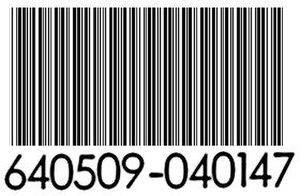
47 est un personnage de jeu vidéo, protagoniste central de la série Hitman créée par IO Interactive en 2000. 47 est un tueur à gages légendaire qui travaille pour l'Agence, une organisation entourée de mystères.